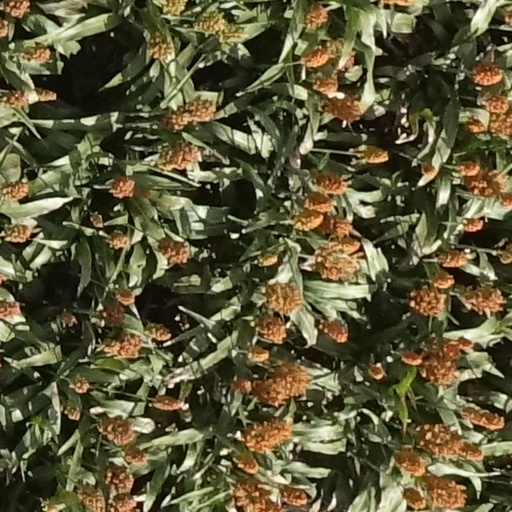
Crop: sorghum